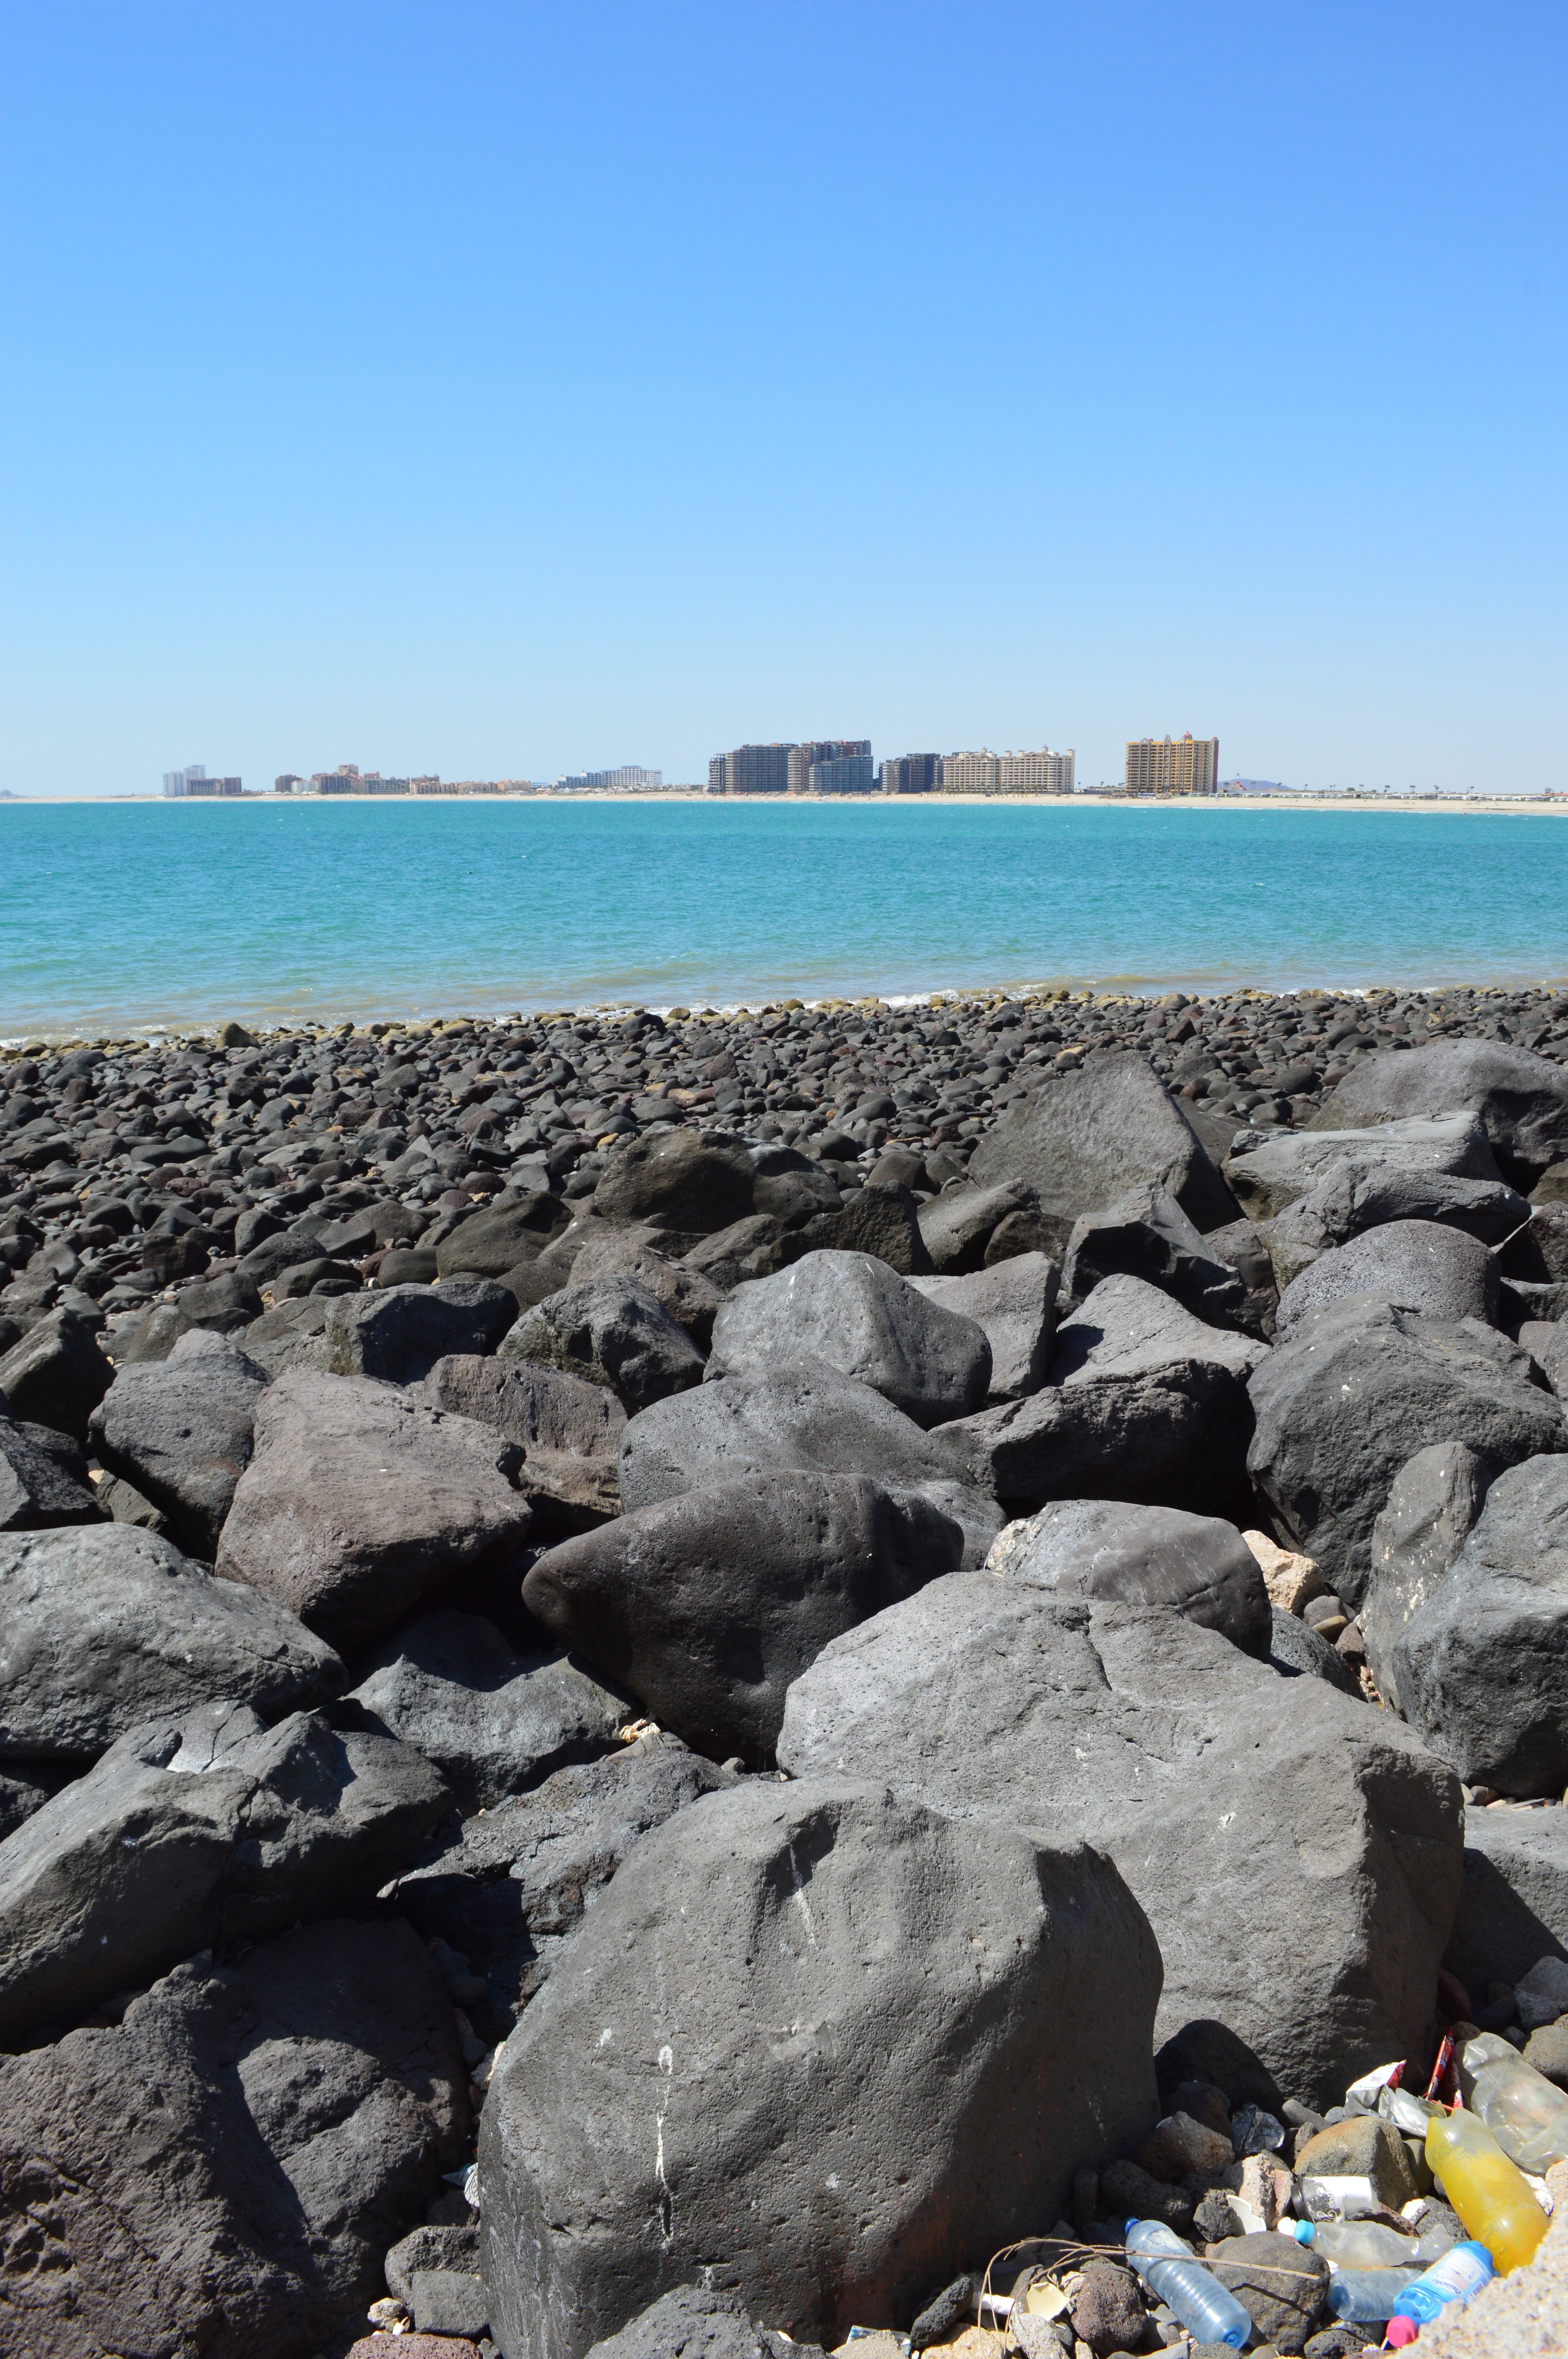
beach, sea, coast, rock, ocean, shore, vacation, cove, bay, material, body of water, cape